Great Dayton Flood

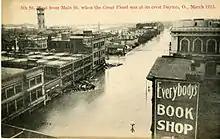
Postcard showing Fifth Street looking west from Main Street on March 26, 1913, when the flood was at its crest

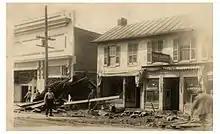
View of aftermath of the 1913 flood

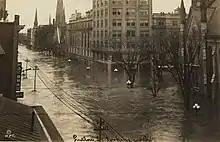
Flooding on Ludlow Street in downtown Dayton during the Great Dayton Flood

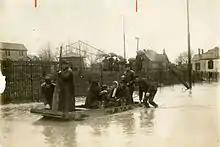
Four Dayton residents are escorted to safety in a boat provided by National Cash Register, as a group of onlookers watches from higher ground.

Ohio governor James M. Cox sent the Ohio National Guard to protect property and life and to support the city's recovery efforts. The Guard was not able to reach the city for several days because of the high water conditions throughout the state. They built refugee camps, sheltering people in tents who had been permanently or temporarily displaced from their homes.